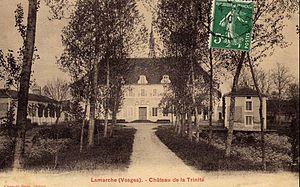
Château de la Trinité à Lamarche (Vosges) en 1910
Le château de la Trinité est un château de la commune de Lamarche dans l'ouest du département des Vosges en région Lorraine.